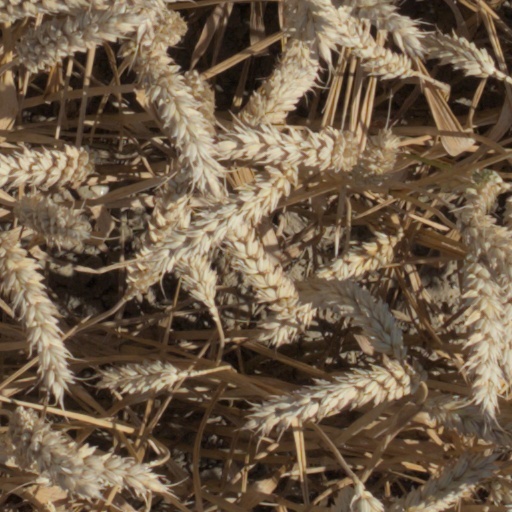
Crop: wheat